Assassination of Henri I, Duke of Guise

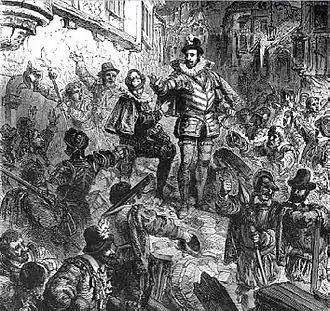
The Duke of Guise during the Day of the Barricades, by Paul Lehugeur, 19th century

After the Day of the Barricades in which Henri was forced to flee from Paris, leaving the duke of Guise ascendant in the city. Henri sought to regain the initiative at the calling of the Estates General at Blois that had been forced upon him by the state of royal finances.